List of Gotham (franchise) characters

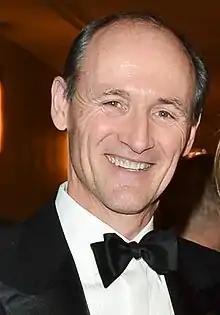
Colm Feore

Balloonman / Davis Lamond (portrayed by Dan Bakkedahl) – A social worker for Gotham Juvenile Services who secretly operates as a vigilante that murders corrupt people by attaching them to weather balloons causing them to float to the Earth's atmosphere. His targets include Ronald Danzer (a businessman who scammed countless people in a ponzi scheme), Lt. Bill Cranston of the GCPD (who was prone to violence), and Cardinal Quinn (who committed accounts of child molestation). He is defeated by Gordon and Bullock and loaded into the ambulance before he can make plans to target Mayor Aubrey James for the plans he made for Gotham's street children.